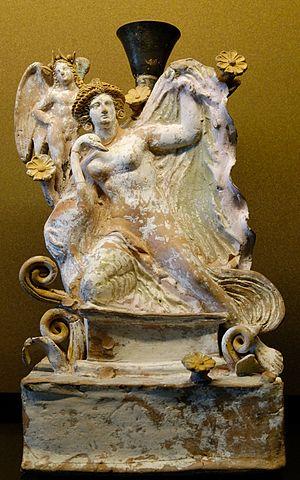
Léda et le cygne. Lécythe plastique attique, vers 375-350 av. J.-C. Provenance supposée